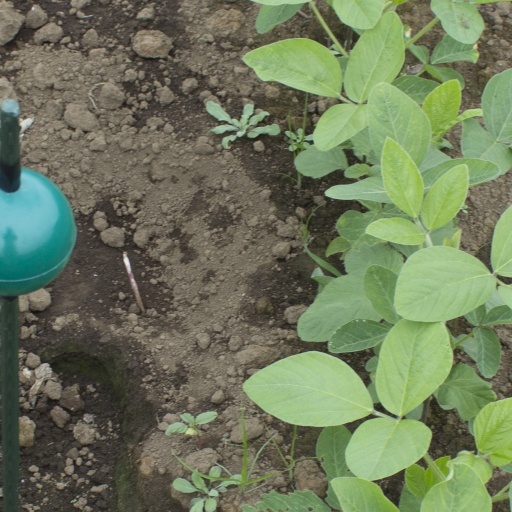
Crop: soybean